Arab tribes of Algeria

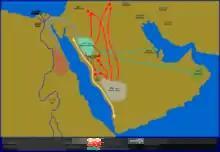
Migration routes of Banu Hilal and Banu Sulaym from the Arabian Peninsula to Egypt

French generals noted in their memoirs that Algeria had around 1,200 tribes, indicating a complex and functional tribal order during Ottoman rule. However, this system was disrupted by the colonial regime from the beginning of the French conquest of Algeria in 1830 and the First World War. Disruption took place through physical destruction, land dispossession, and destruction of traditional authority structures, as well as the imposition of new cultural norms on indigenous populations. The French colonial empire sought to dismantle the tribal system, replacing it with douar-communes that served the colonial state. Despite these efforts, the tribal system endured but gradually lost its coercive power over individuals.